Thelephora palmata

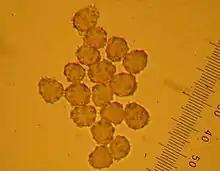
The spores are elliptical and have fine spines situated on warts.

In deposit, the spores are purple-brown to brown. Viewed with a microscopic, the spores appear purple, angular with lobes, and warted, with fine spines measuring 0.5–1.5 μm long; the overall dimensions of the elliptic spores are 8–12 by 7–9 μm. They contain one or two oil drops. The basidia (spore-bearing cells) measure 70–100 by 9–12 μm, and have sterigmata that are 2–4 μm thick by 7–12 μm long. The flesh stains deep blue when a drop of potassium hydroxide solution is applied. The fungus contains the pigment thelephoric acid.